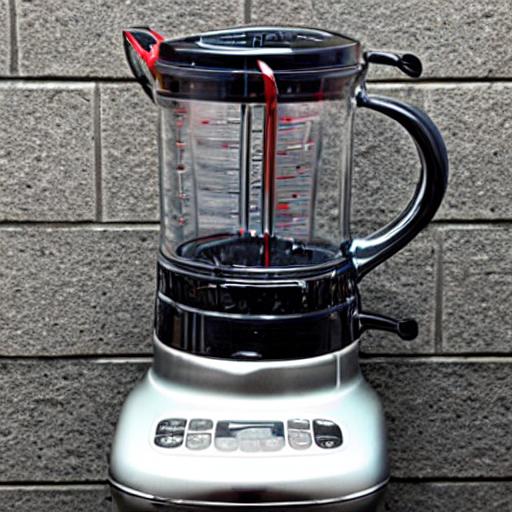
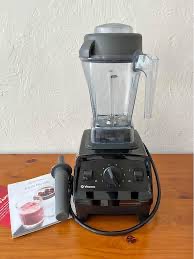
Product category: items_blender
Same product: no